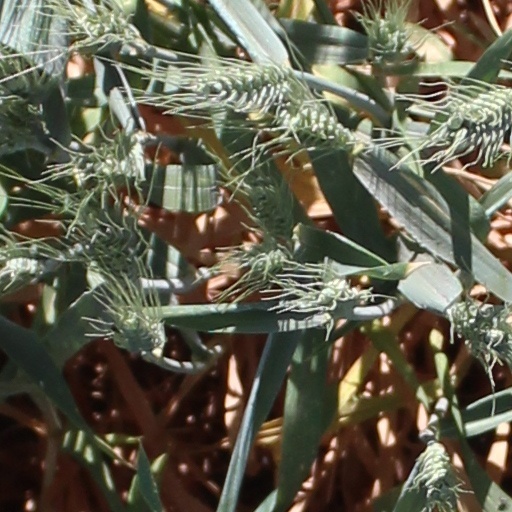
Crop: wheat